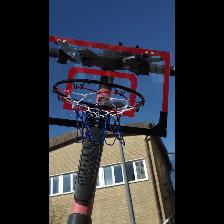
Label: NonHuman